Actopan, Hidalgo

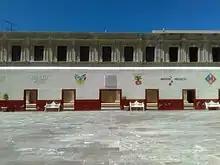
Plaza de las Artes in the old Municipal Palace.

Regarding the participation of the city in the Independence of Mexico, in February 1812, the royalist, Domingo Claverino arrived to the city. Between 1824 and 1825 different deaths by measles occurred; the registry was raised by the parish priest of a neighboring town, before the death of the person in charge of the registries in Actopan.